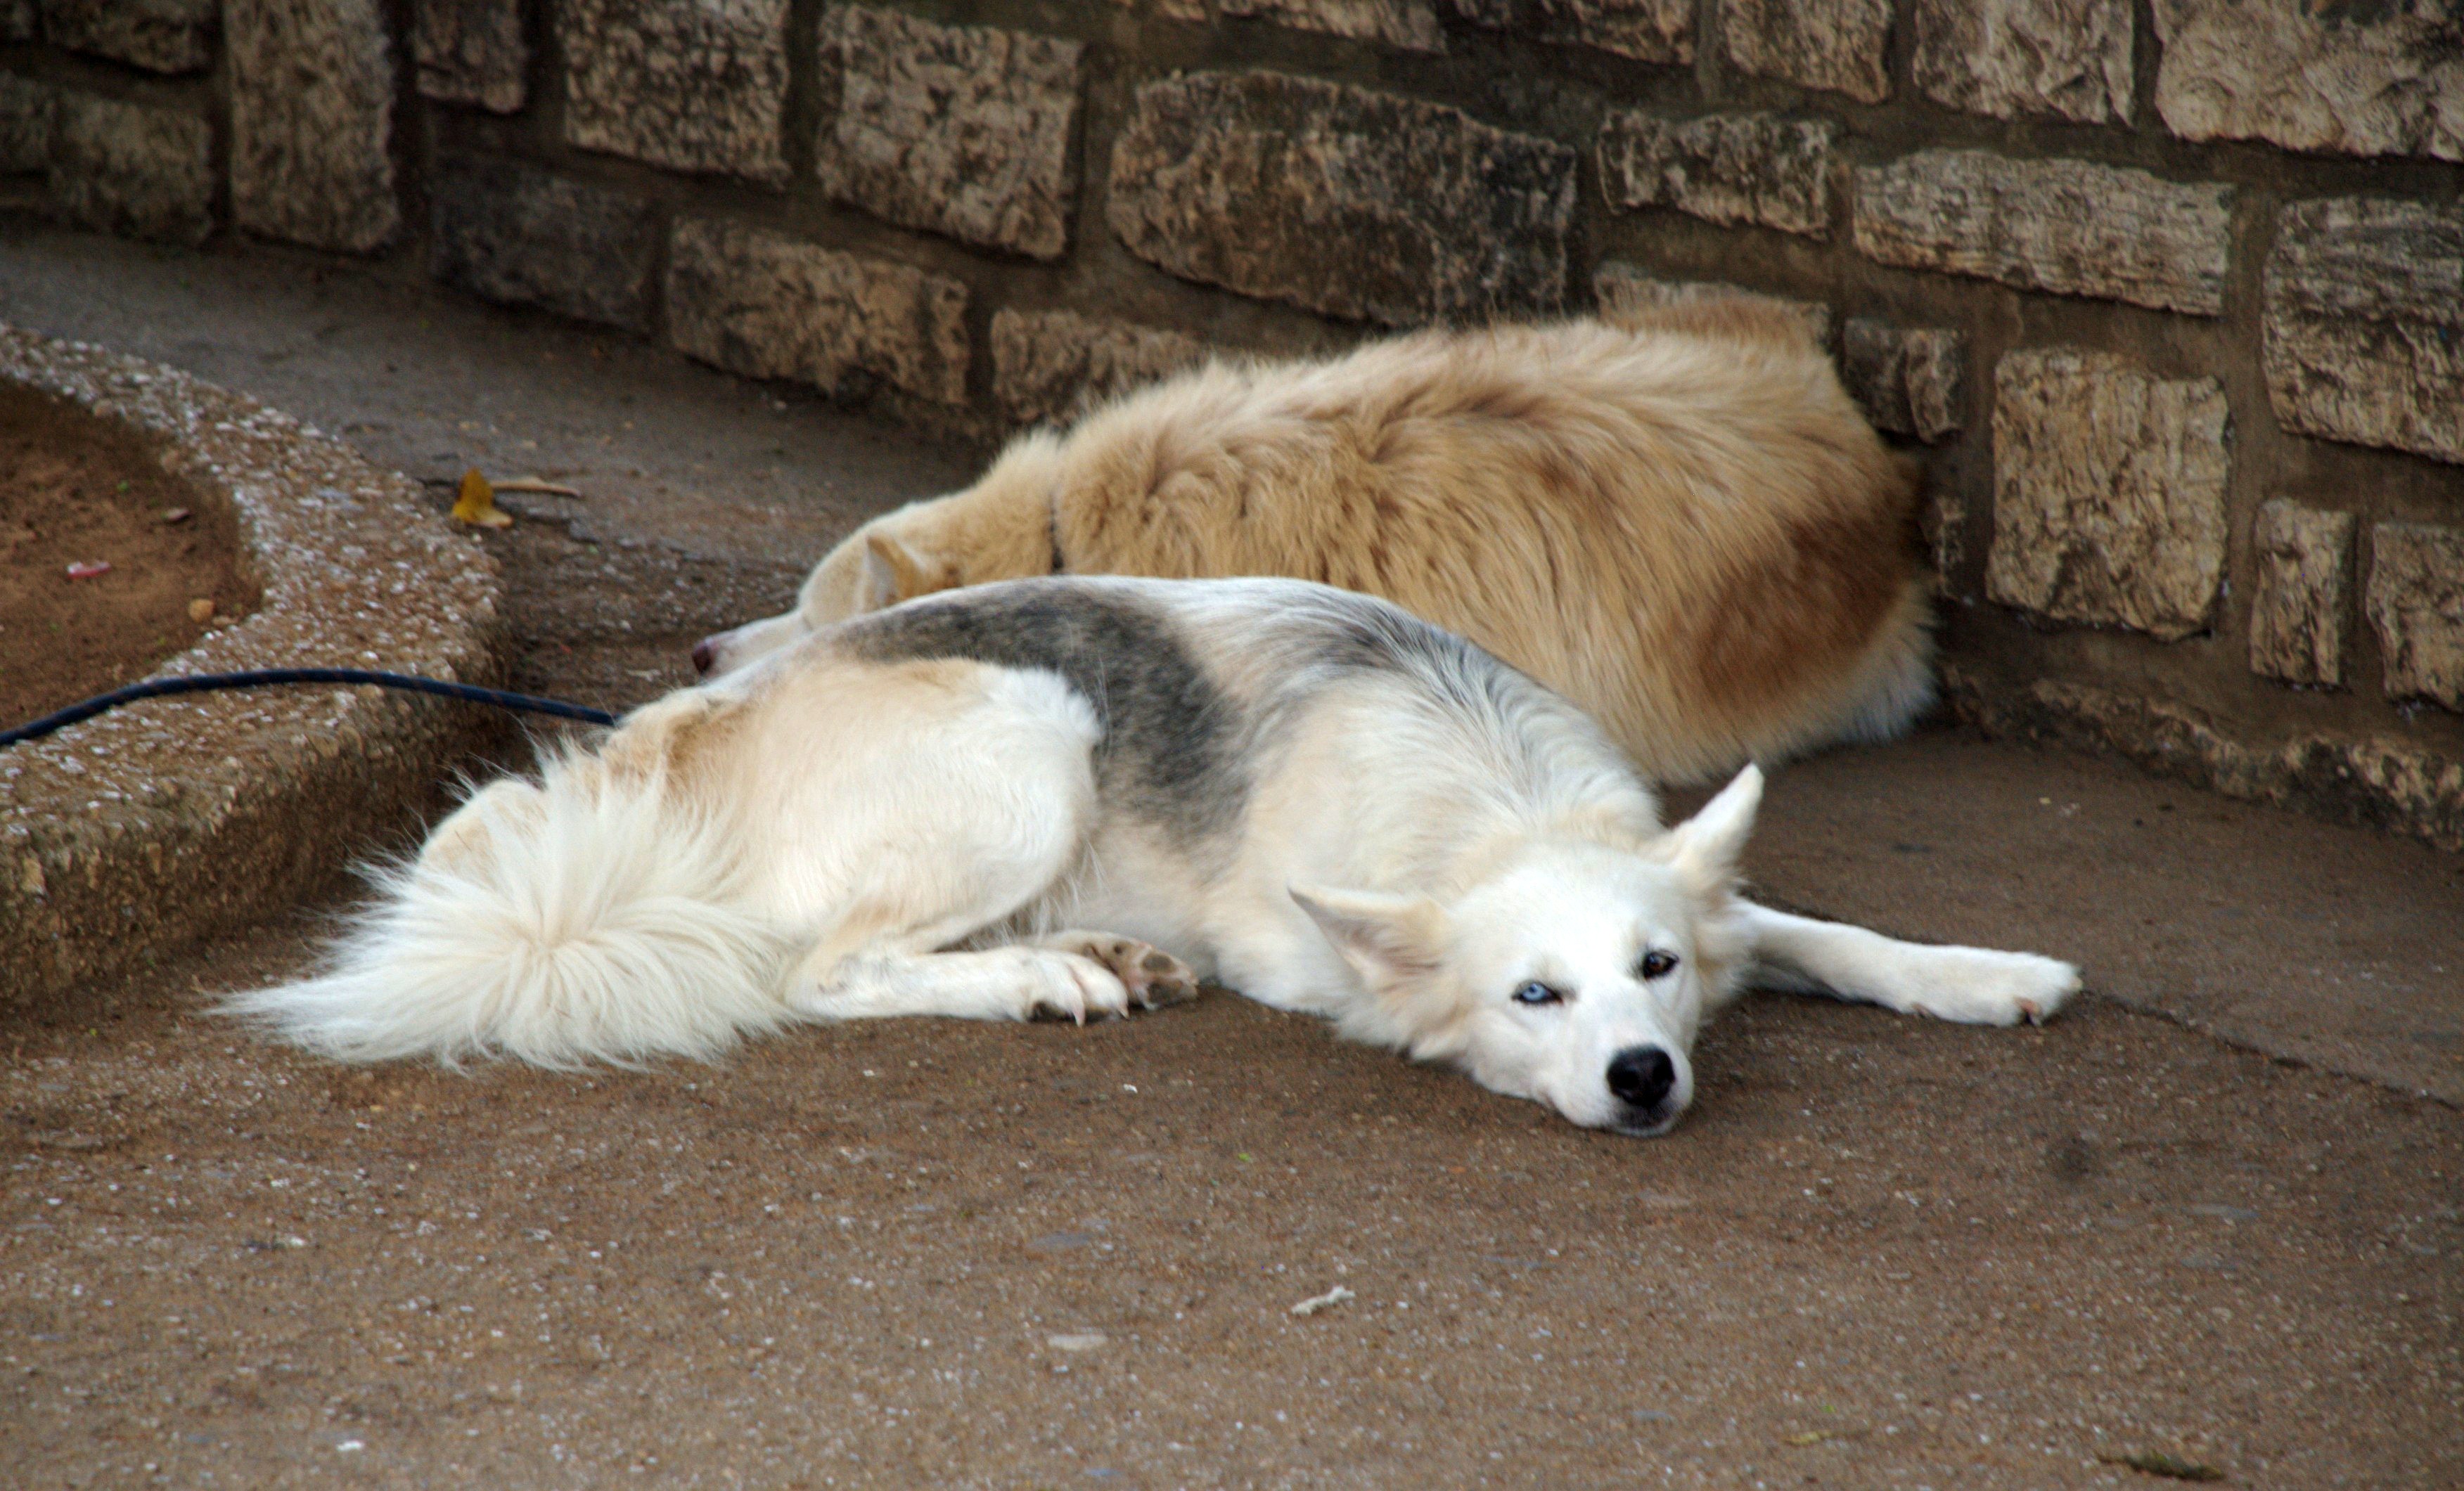
nature, puppy, dog, europe, mammal, nikon, dogs, croatia, animals, vertebrate, d80, istria, nikond80, bej, rovigno, rovinj, istra, street dog, dog like mammal, dog breed group